Bond Swamp National Wildlife Refuge

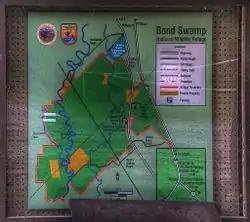
map of area

Bond Swamp National Wildlife Refuge, located south of Macon, Georgia, United States, was established in 1989 to protect, maintain and enhance the forested wetland ecosystem of the Ocmulgee River floodplain. It opened to the public in 2000 and consists of situated along the fall line separating the Piedmont and Coastal Plains. The acquisition boundary established in 1999 includes around 17,000 acres, though the Fish and Wildlife service has been unable to acquire much private land. The refuge has a diversity of vegetation communities, including mixed hardwood-pine, bottomland hardwoods, tupelo gum swamp forests, creeks, tributaries, beaver swamps and oxbow lakes. The refuge is rich in wildlife diversity including white-tailed deer, wood ducks, black bears, alligators, wild turkey, a nesting pair of bald eagles and excellent wintering habitat for waterfowl. Extensive bottomland hardwoods provide critical habitat for neotropical songbirds of concern, such as Swainson's warbler, wood thrush, prothonotary warbler and yellow-billed cuckoo. The combination of warm weather and wet areas at Bond Swamp provide ideal conditions for a variety of reptile and amphibian species.